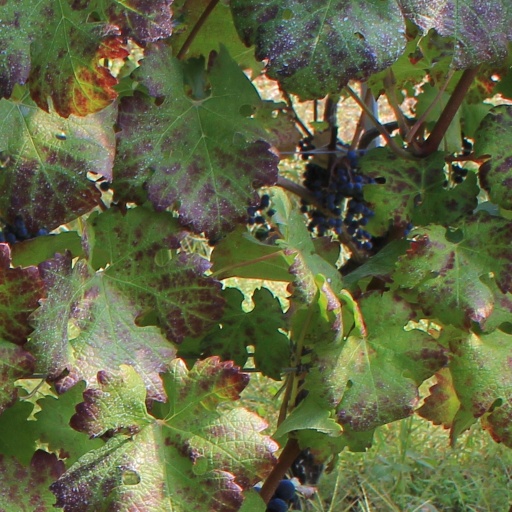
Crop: grape